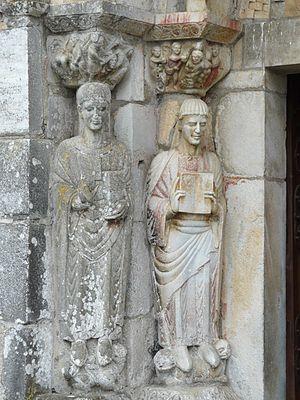
Piédroit gauche du portail représentant saint Just et du diacre saint-Étienne, basilique Saint-Just de Valcabrère, Haute-Garonne, France.
Valcabrère est une commune française située dans le département de la Haute-Garonne, en région Occitanie.